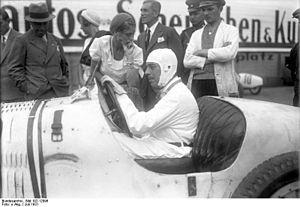
Le Prince Hermann Viktor Maximilian zu Leiningen, né le 4 janvier 1901 et mort le 29 mars 1971, était un membre de la noblesse allemande, fils de Emich Eduard Karl V Fürst zu Leiningen et de la princesse Feodore Viktoria Alberta zu Hohenlohe-Langenburg. Il était aussi un pilote automobile.